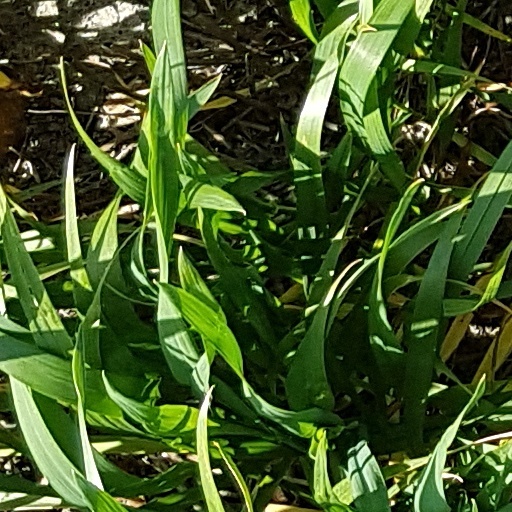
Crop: wheat